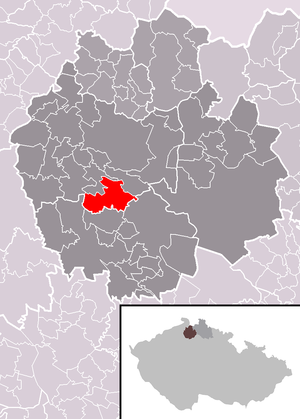
Jestřebí est une commune du district de Česká Lípa, dans la région de Liberec, en République tchèque. Sa population s'élevait à 847 habitants en 2018.